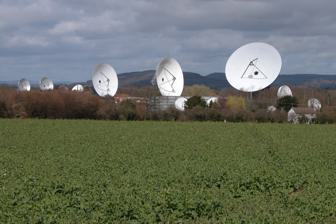
Building: Madley Communications Centre
Country: United Kingdom
Year built: 1978
Earth station in Kingstone, Herefordshire Madley Communications Centre Earth receiving dishes Location within Herefordshire General information Type Earth station Location Kingstone , Herefordshire Coordinates 52°01′55″N 2°50′26″W / 52.03198°N 2.84049°W / 52.03198; -2.84049 Construction started 1975 Inaugurated September 1978 Owner BT Group Landlord BT Group Technical details Floor area 218 acres (0.88 km 2 ) Madley Communications Centre is BT Group 's earth satellite tracking station, between Madley and Kingstone , Herefordshire , England . Earth position It lies on Coldstone Common at grid reference SO424374 . The site dates from 1975 and is in active use for international telephone , fax and television transmission and reception. The station is in the civil parish of Kingstone, although most of the former airfield is in Madley, to the west of the site. The Roman road running south from Kenchester passes close to the north of the site. Geology of the area The site is in a sheltered rock bowl between the Malvern Hills and the Black Mountains . This allowed the ground to take the weight of the large receiving dishes, but the most important fact was the lack of background electronic noise . What nearby electronic noise there was is said to compare to the strength of heat felt on the Moon from an electric fireplace on Earth. History The site first went into service in September 1978 on the site of the disused World War II airfield RAF Madley , built in 1940. Structures There are over 65 dishes, the smallest being 90 cm (3') with the three main dishes each having a diameter of 32 metres (105') and weighing 290 tonnes. Madley 1 , the first of the dishes, tracks a satellite about 22,236 miles (35,785 km) away, positioned over the Equator in geostationary orbit . The site covers a range from 66 degrees east to 314 degrees east, covering two thirds of the planet. Transmissions Madley was the first UK satellite site to transmit a fully digital transmission via time division multiple access (TDMA). Until its closure in 2008, Goonhilly in Cornwall provided a similar role. Other use of grounds The grounds are leased as an educational nature reserve, Madley Environmental Study Centre. References